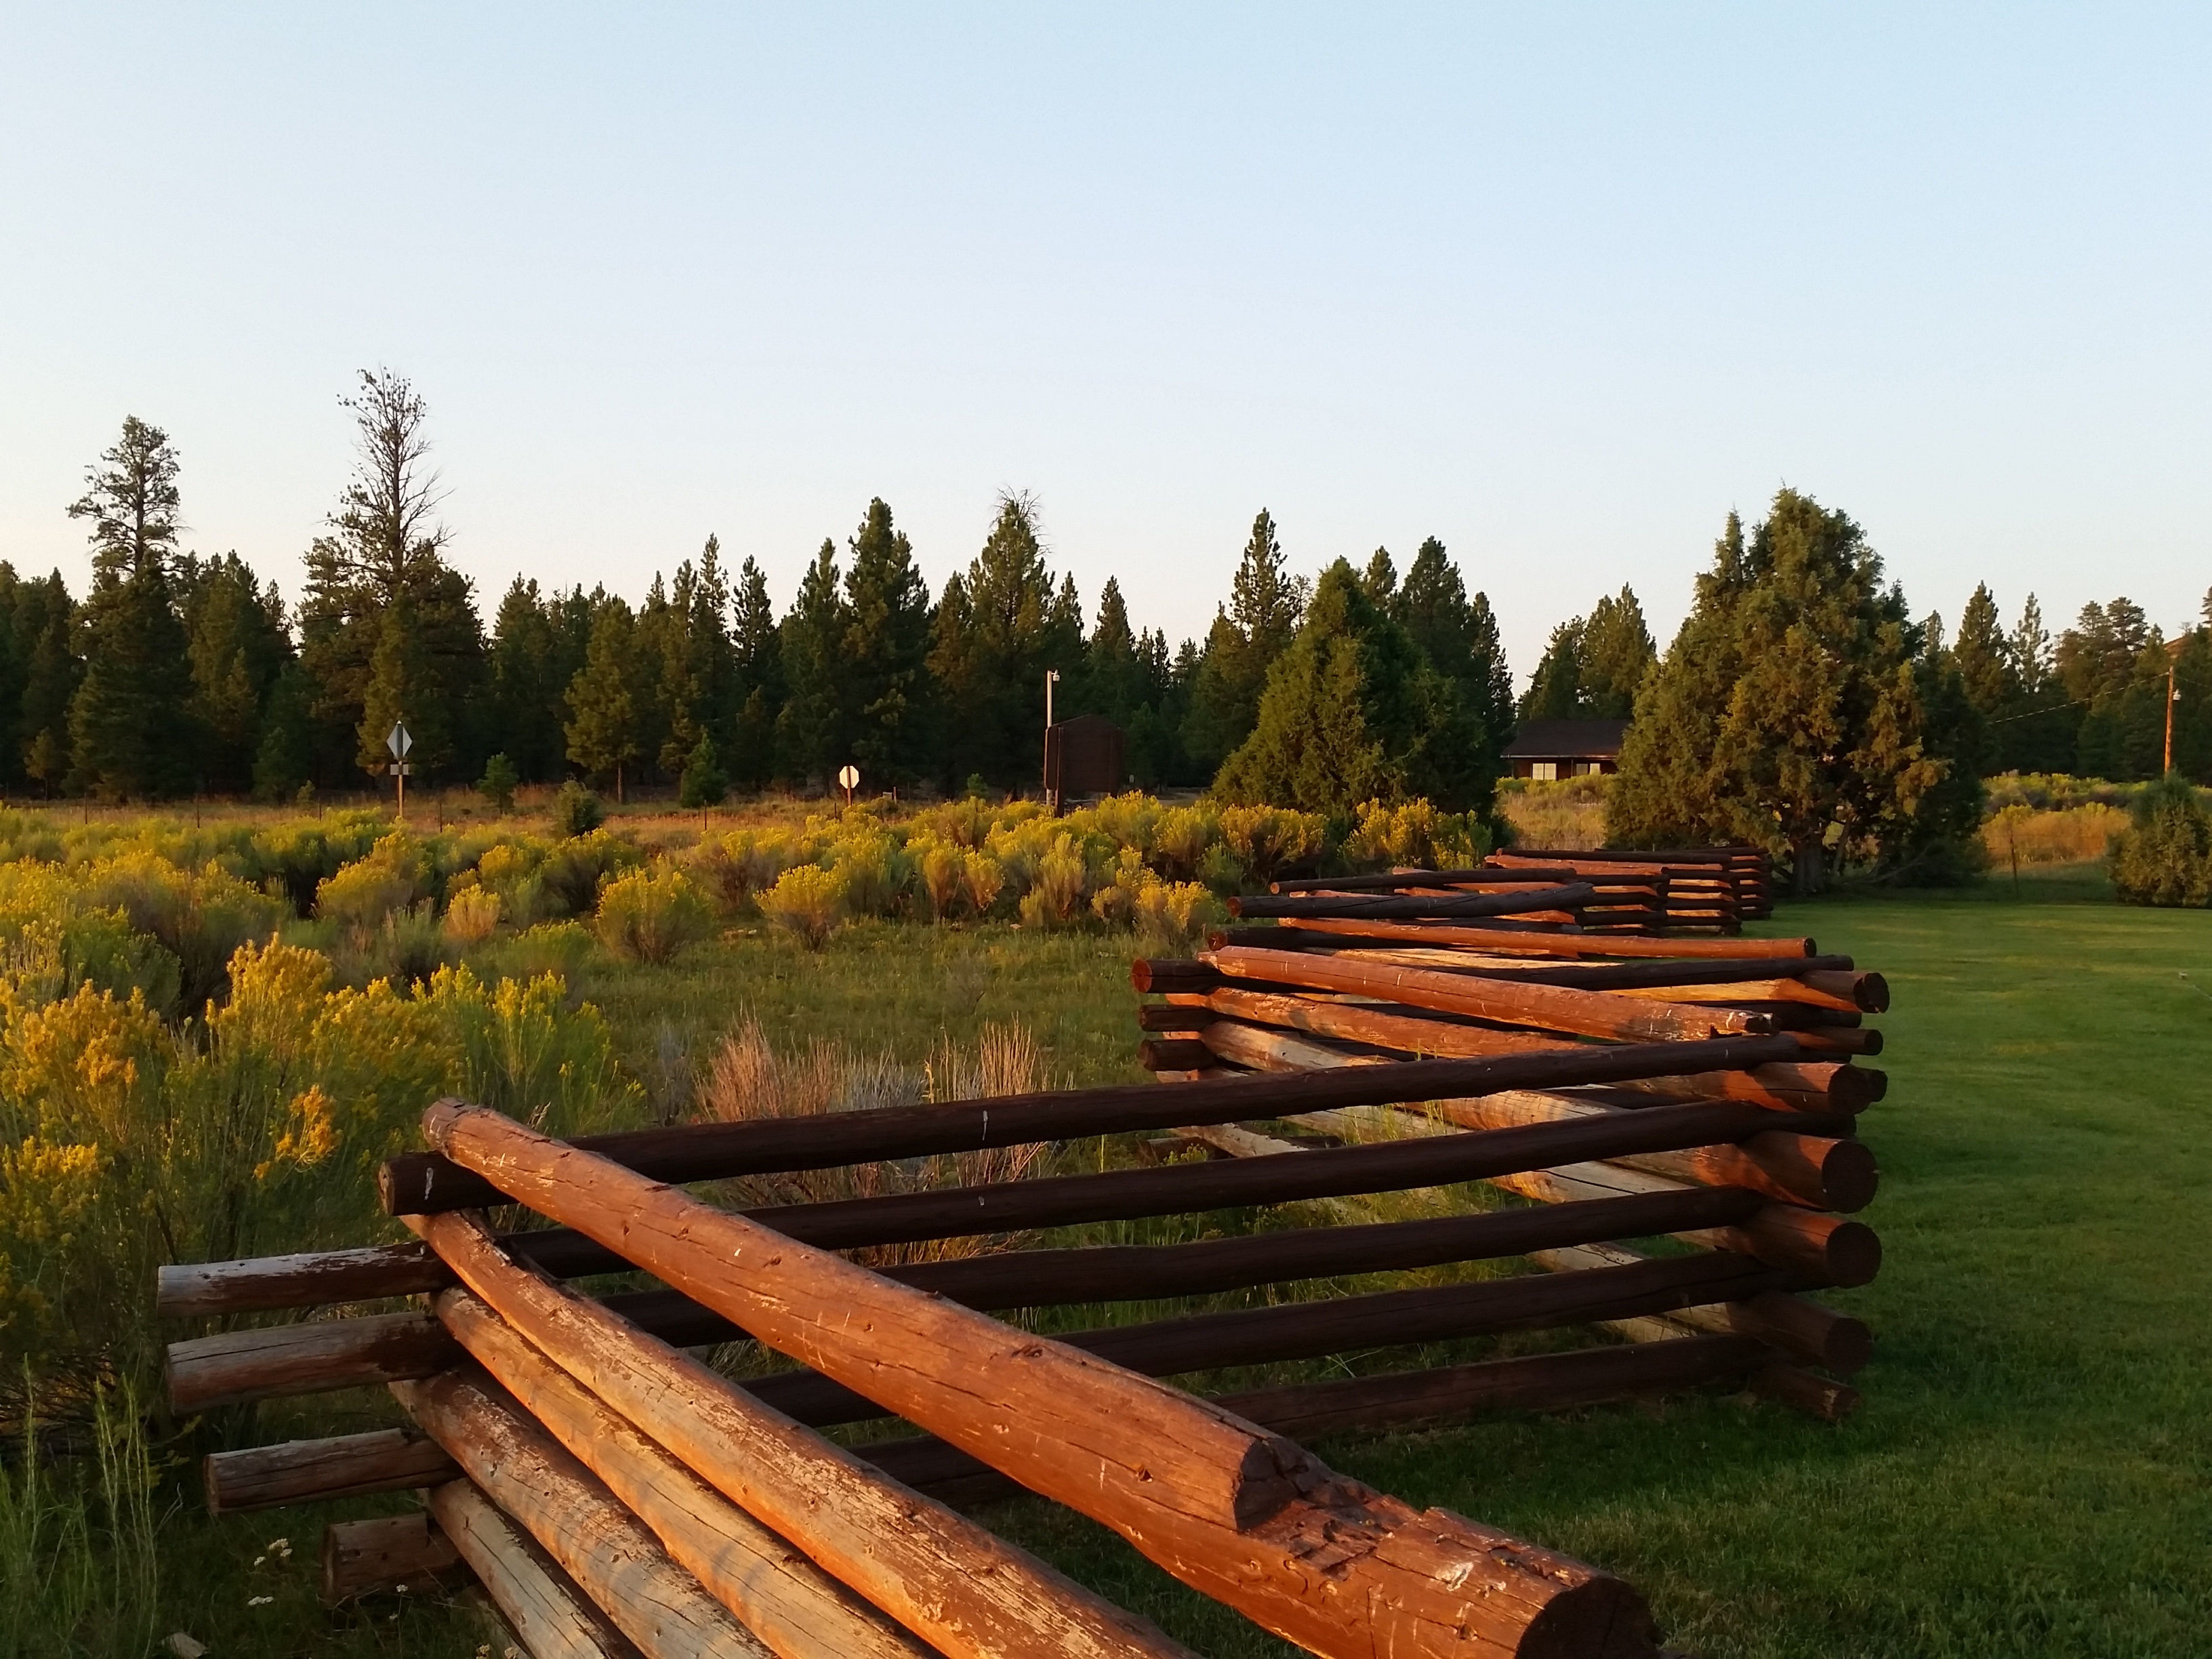
landscape, tree, nature, fence, sky, wood, road, farm, summer, rural, scenic, pasture, usa, america, utah, habitat, ecosystem, rural area, woody plant, outdoor structure